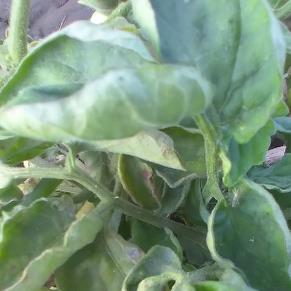
Crop: Tomato
Condition: virosis-d